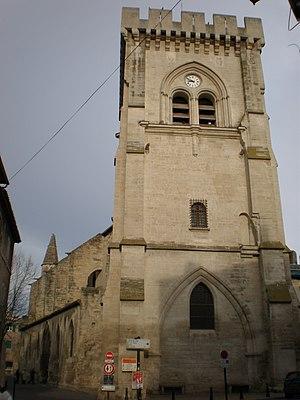
La collégiale Notre-Dame de Villeneuve-lès-Avignon (Gard)
Villeneuve-lès-Avignon ou Villeneuve-lez-Avignon est une commune française située dans le département du Gard, en région Occitanie. La ville est limitrophe d'Avignon et fait partie du Grand Avignon.
La collégiale Notre-Dame est une église gothique située à Villeneuve-lès-Avignon dans le département français du Gard en région Occitanie.
Ce tableau présente la liste de tous les monuments historiques classés ou inscrits dans la ville de Villeneuve-lès-Avignon, Gard, en France.